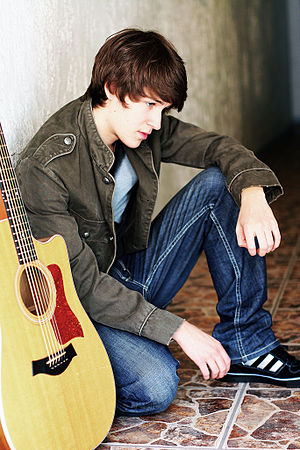
Devon Werkheiser
Devon Joseph Werkheiser er en amerikansk skuespiller og musiker, bedst kendt for sin hovedrolle som Ned Bigby iNickelodeon-sitcommen Ned's Universalhåndbog i Skoleoverlevelsesamt for hans rolle som Nolan Byrd i tv-filmen Shredderman Rules fra 2007. Werkheiser spillede også Peter Parkes i den fjerde og sidste sæson af ABC Family-showet Greek.